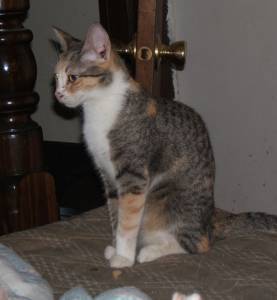
Animal: cat
Breed: bengal